Duchess Elisabeth Alexandrine of Württemberg

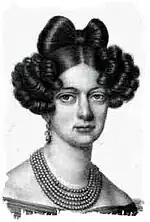
Elisabeth, aged 18.

Elisabeth was one of five children born to Duke Louis of Württemberg and his second wife Princess Henriette of Nassau-Weilburg. Her siblings included Queen Pauline of Württemberg and Duke Alexander of Württemberg, the founder of the Teck branch of the family.